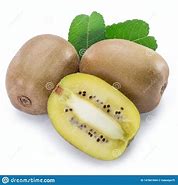
Label: Kiwi